The Boat Race 1933

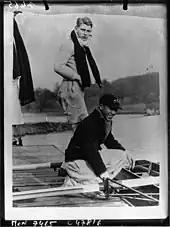
Chaloke Komarakul-Na-Nagara (with hat)

The Oxford crew weighed an average of 12 st 6.125 lb (78.8 kg), per rower more than their opponents. Cambridge saw three rowers return to the crew with Boat Race experience, including number five Charles Sergel who was making his third consecutive appearance. Oxford's crew also contained three rowers who had taken part in previous events, including W. D. C. Erskine-Crumb, appearing in his third consecutive race. Two participants were registered as non-British: Oxford cox C. Komarakul-Na-Nagara was from Thailand, while Cambridge's William Sambell was Australian.